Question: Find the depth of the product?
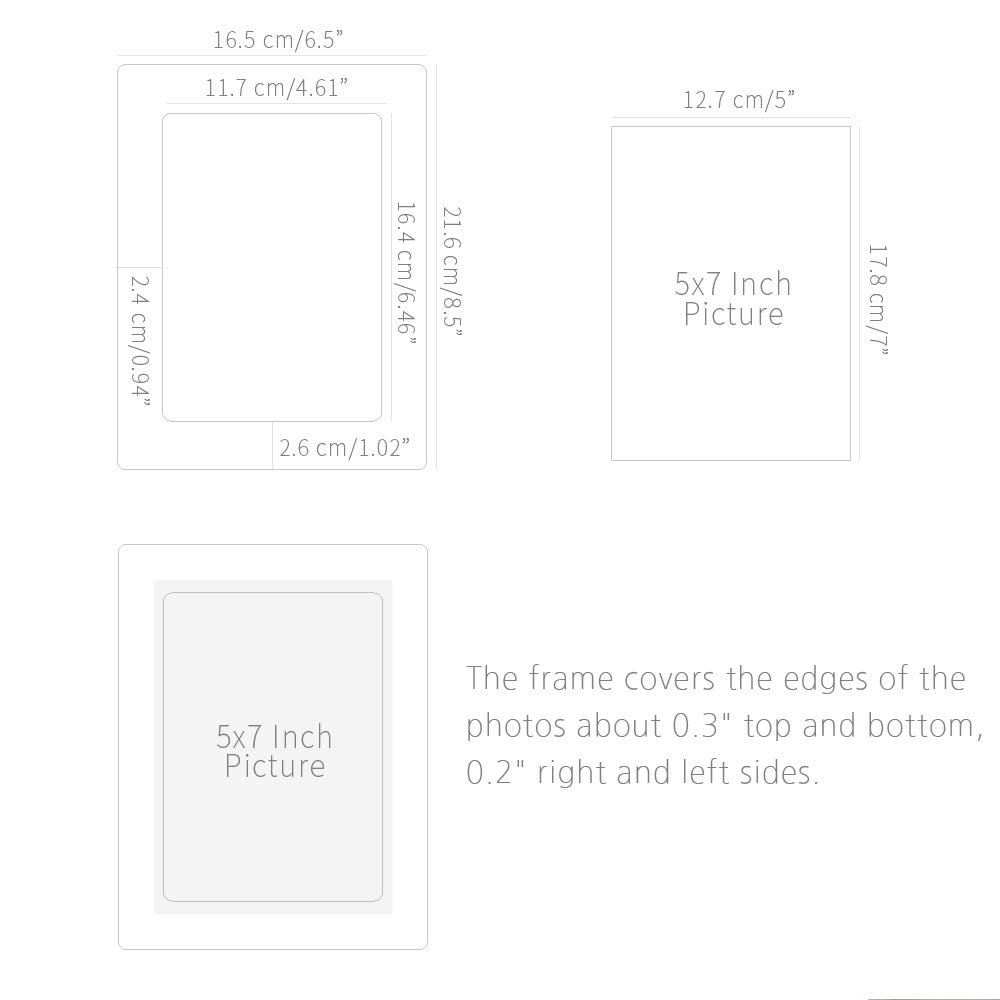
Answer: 8.5 inch